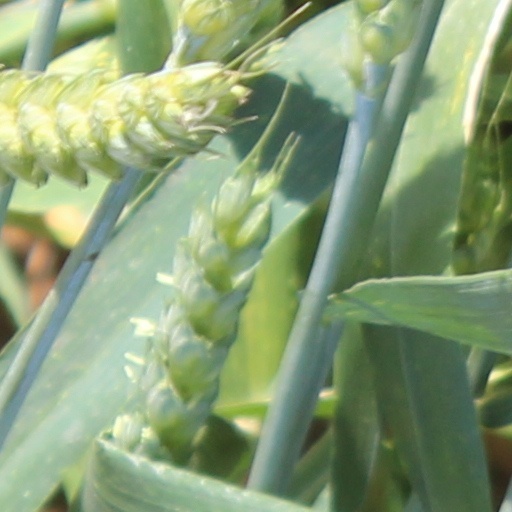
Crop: wheat